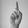
ASL letter: D